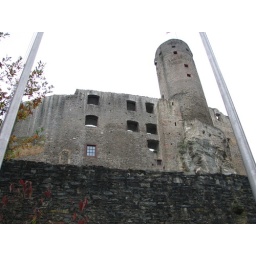
eppstein castle near our house